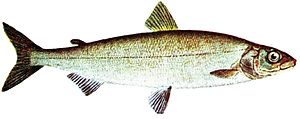
Helt (fisk)
Helt (Coregonus lavaretus)
Helt (Coregonus lavaretus)
Helten er en laksefisk, som lever i ferskvand og brakvand. Det er en god spisefisk, og den er genstand for fiskeri af både erhvervsfiskere og lystfiskere. Helten er nært beslægtet med snæbelen.